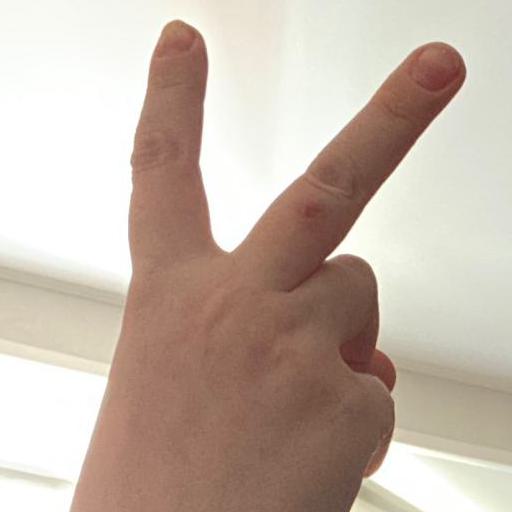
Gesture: peace_inverted